Rwandan genocide

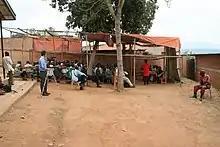
Gacaca

Following the RPF victory, approximately two million Hutu fled to refugee camps in neighbouring countries, particularly Zaire, fearing RPF reprisals for the Rwandan genocide. The camps were crowded and squalid, and thousands of refugees died in disease epidemics, including cholera and dysentery. The camps were set up by the United Nations High Commissioner for Refugees (UNHCR), but were effectively controlled by the army and government of the former Hutu regime, including many leaders of the genocide, who began rearming in a bid to return to power in Rwanda.